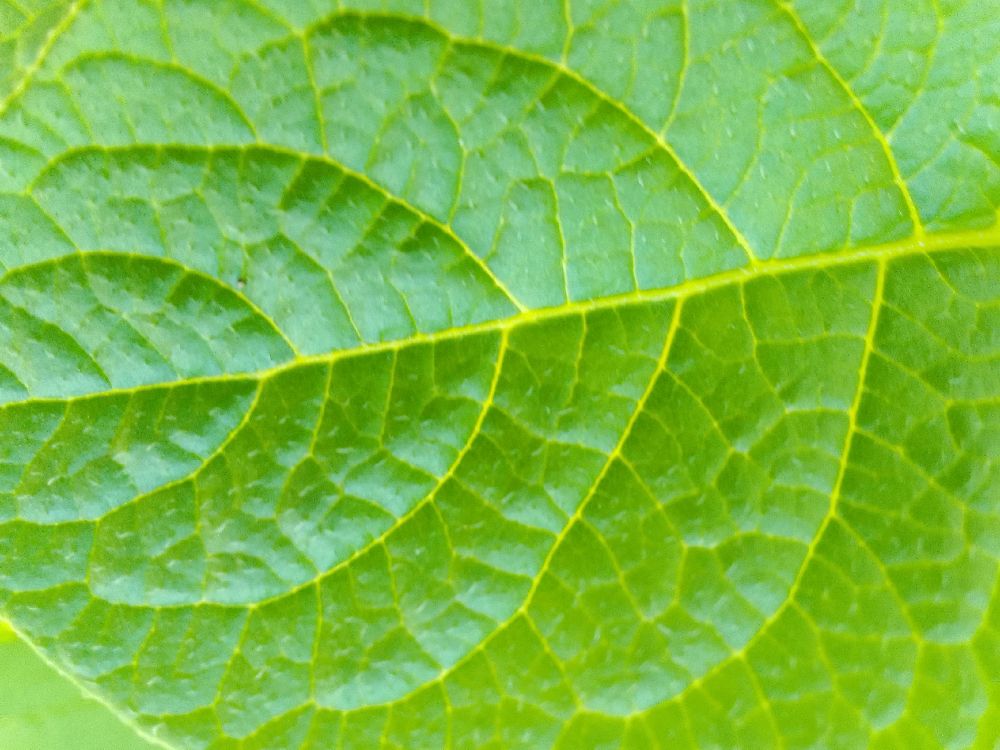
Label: Healthy